Laurie Fendrich

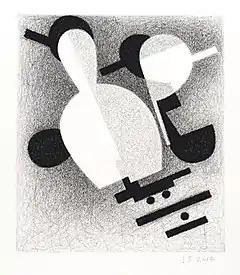
Laurie Fendrich, "16B", Conté crayon on Arches paper, 24" x 18" (image size 16" x 14"), 2016.

While committed to overall harmony and an ideal of perfect geometric form, Fendrich injects the warmth, spontaneity and quirkiness of the human touch through her handling of paint and form. She insists on hand-rendering all shapes (even squares), creating quivering, soft edges and texture, and allows areas of irregular color and underpainting to be revealed. Her eccentric, biomorphic shapes—which just barely suggest eyes, noses, cartoon profiles, pots and other worldly things—add levity and wit through their "familial" interactions and allusions. Critic Donald Kuspit, however, wrote that while the work was "lovely to look at," it summarized the innovations of its predecessors rather than breaking new ground.